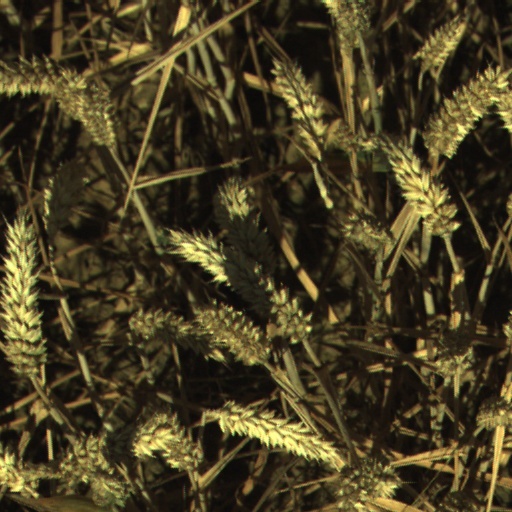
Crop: wheat